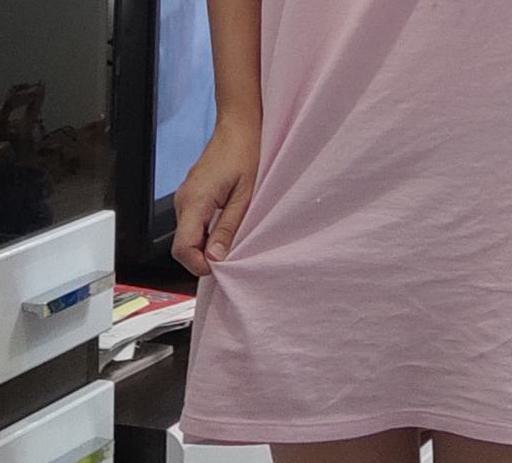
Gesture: no_gesture